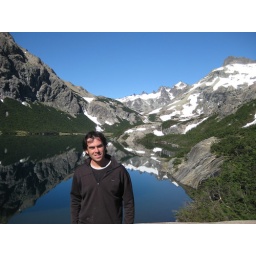
A lake in the mountains around Bariloche in the early morning.